Junior Tennis Champions Center

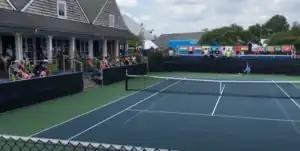
The center court at JTCC

JTCC was founded in 1999 by investment banker Ken Brody. The school was incorporated as a 501(c)(3) nonprofit organization meant to serve Washington, D.C., and its Maryland suburbs of Montgomery County and Prince George’s County. Rather than recruiting players from around the country and world, like some tennis academies, the center aims to discover and harvest the best tennis talent from the Washington metropolitan area, JTCC officials said in 2014.